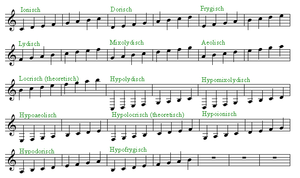
Kirketoneart / Billedlige fremstillinger
Kirketonearter - eksempler på skalaer
Kirketonearterne er betegnelsen på en række skalaer, der især blev brugt i kirkemusikken før ca. år 1600, hvor dur-mol-tonaliteten slog igennem som det primære tonesystem i kompositionsmusikken. I folkemusikken har kirketonaliteten overlevet, og den anvendes i dag hyppigt i rytmisk musik.